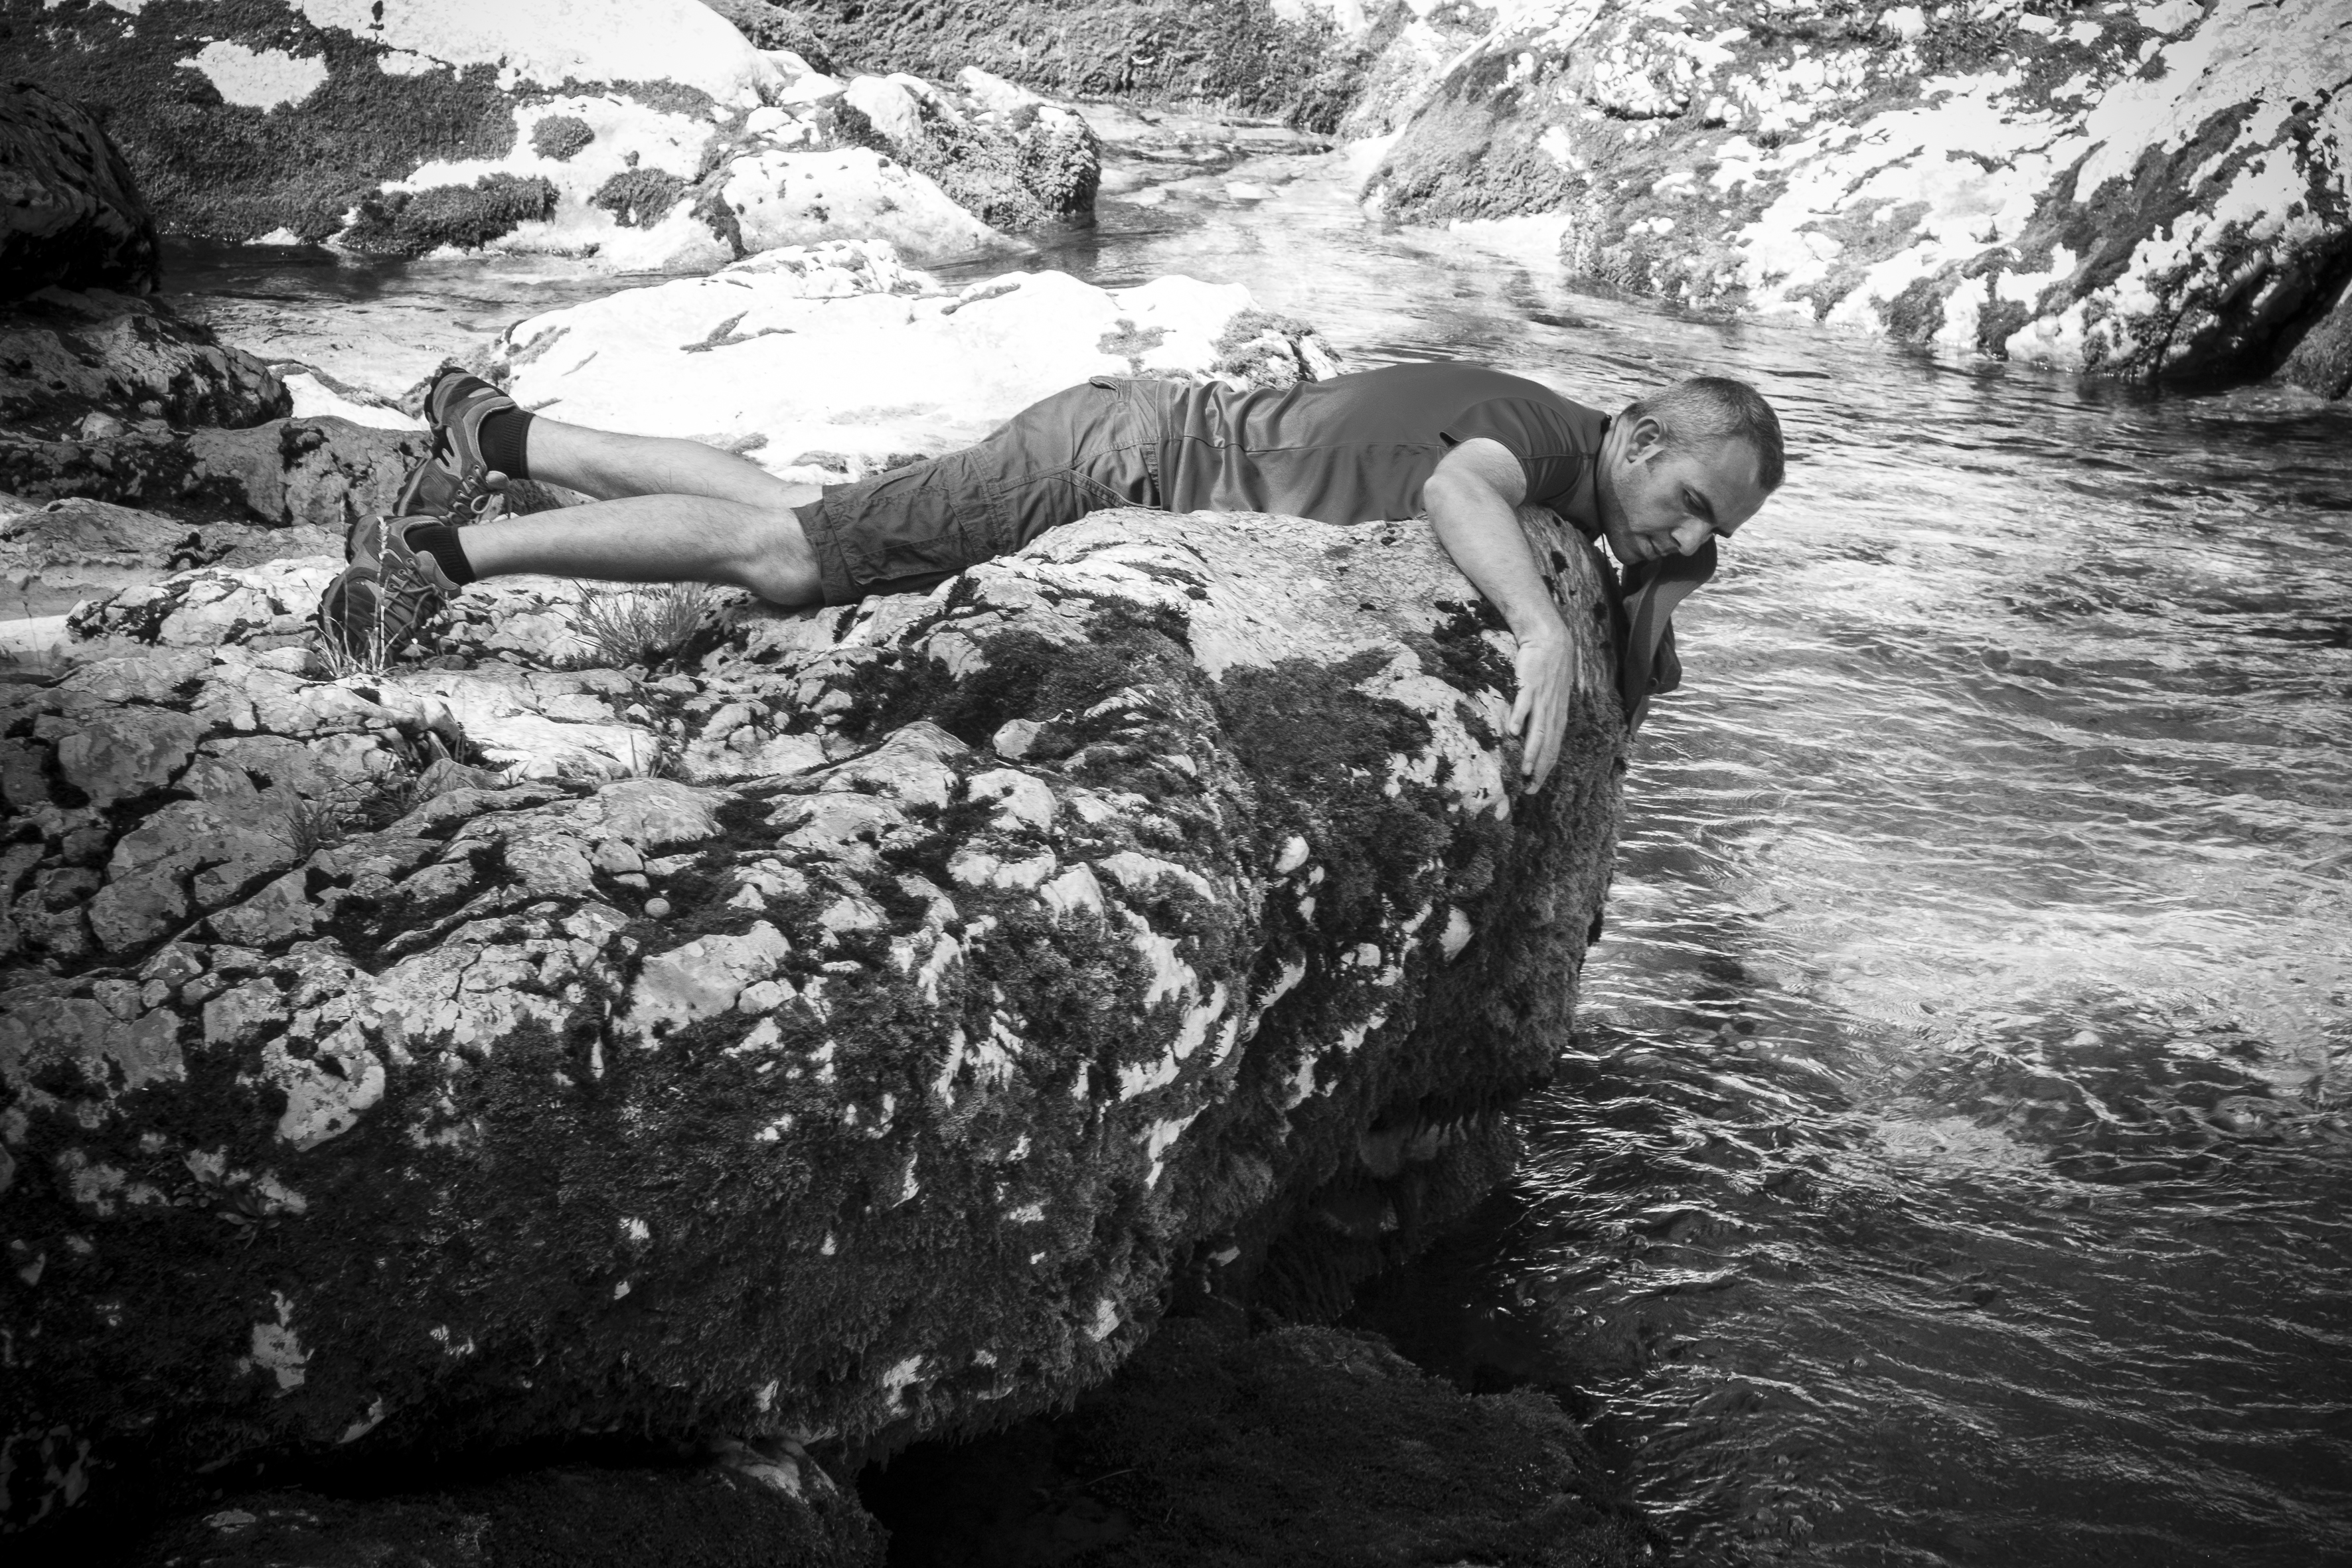
rock, wilderness, black and white, street, urban, river, travel, fujifilm, stream, monochrome, bw, blackandwhite, blackwhite, geology, ngc, fuji, bohinj, slovenia, fujixt1, fujix, noireblanc, sloveniabohinj, monochrome photography